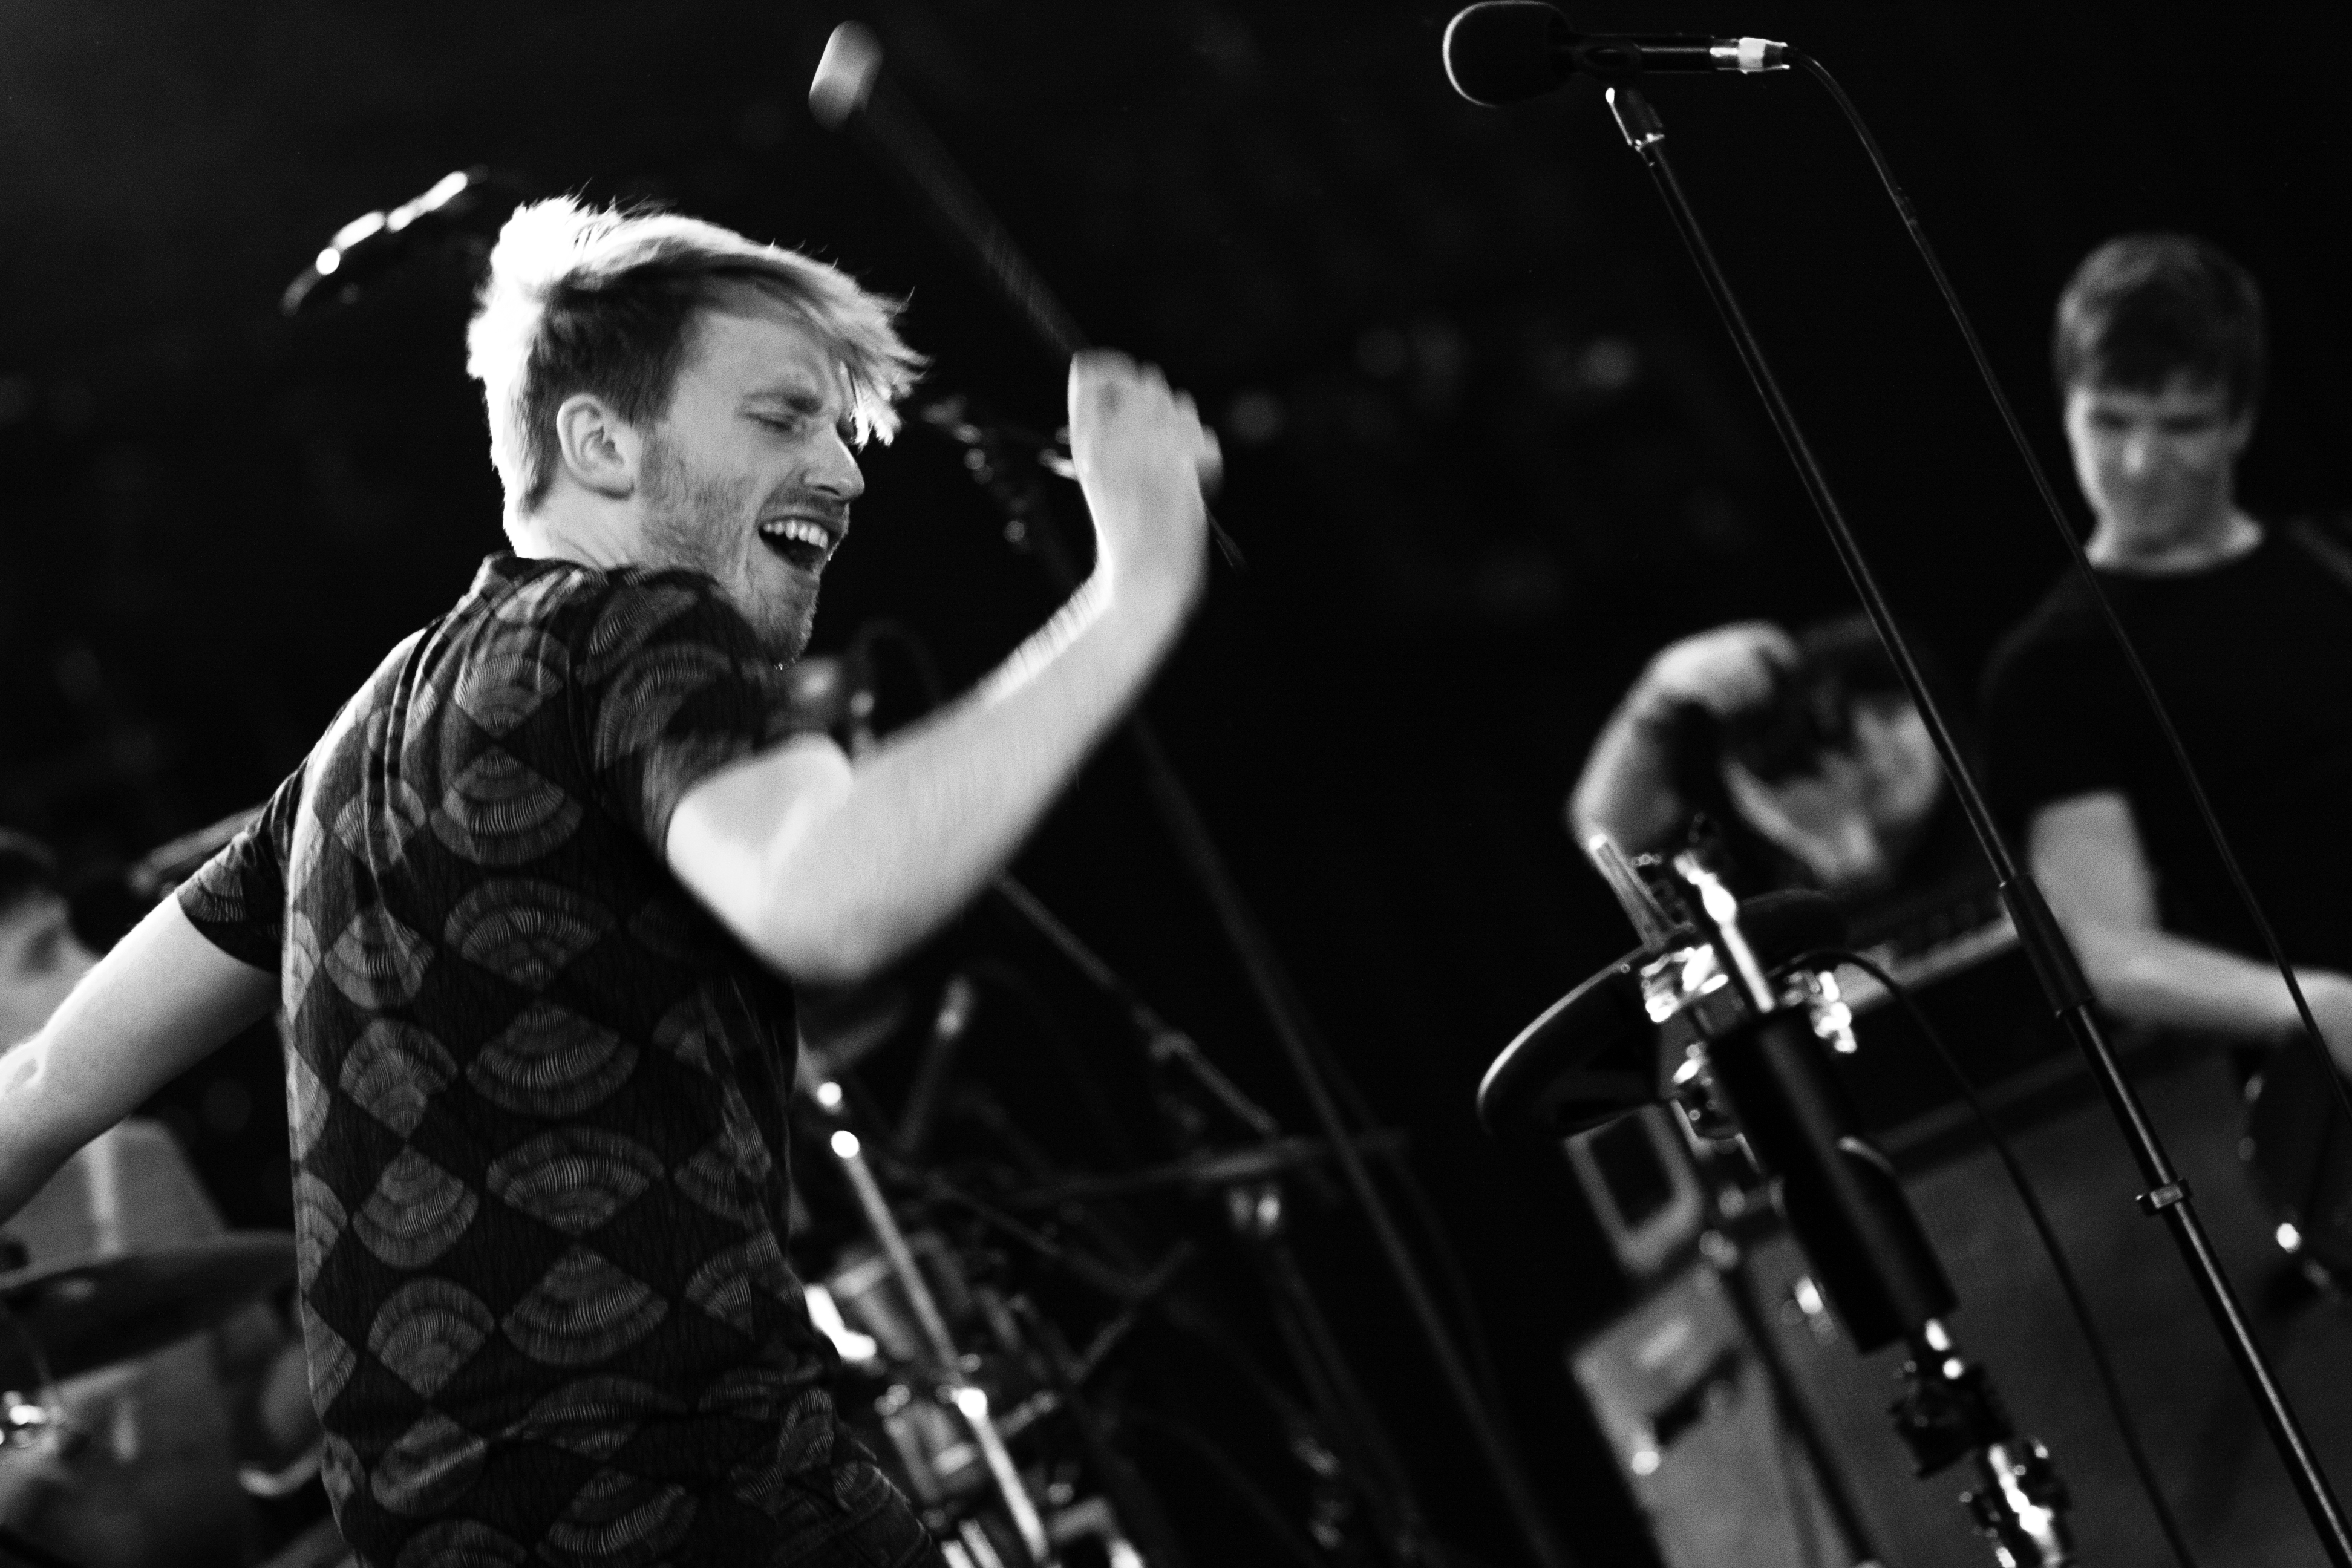
music, black and white, concert, band, live, canon, musician, monochrome, performance art, festival, 40d, gig, stage, jazz, 2012, dour, willow, orchestra, performance, bassist, singing, guitarist, drums, drummer, entertainment, performing arts, singer songwriter, rock concert, monochrome photography, string instrument, musical ensemble